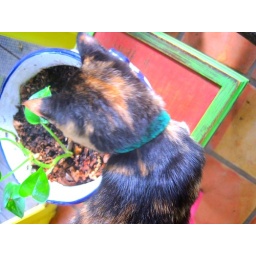
She helps me water the plants in the morning- in particular, she drinks the water that comes out under the pots.